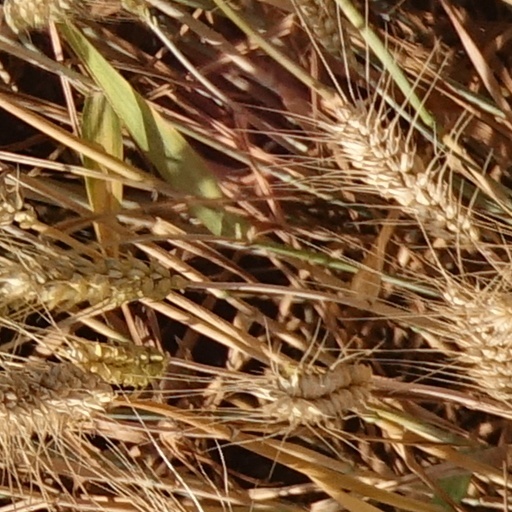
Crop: wheat